María Teresa Ferrari

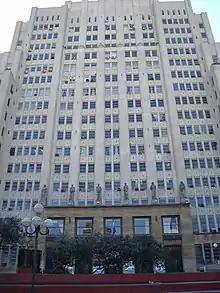
National University of Buenos Aires Faculty of Medicine awarded Ferraro her medical degree in 1911

Ferrari enrolled at the Normal School Nº 1 of Buenos Aires, receiving her teaching certificate in 1903. For a woman of Ferrari's social class, paid work was unusual at the time. It was understood that in cases of financial necessity poor women might nurse or teach, because both were considered charitable, but upper-class women were expected to be no more than wives and mothers, managing their households. Ignoring convention, she embarked on a career in medicine, but also began teaching. Ferrari taught at the Colegio William Morris and the Escuela Nº 3 Bernardino Rivadavia.